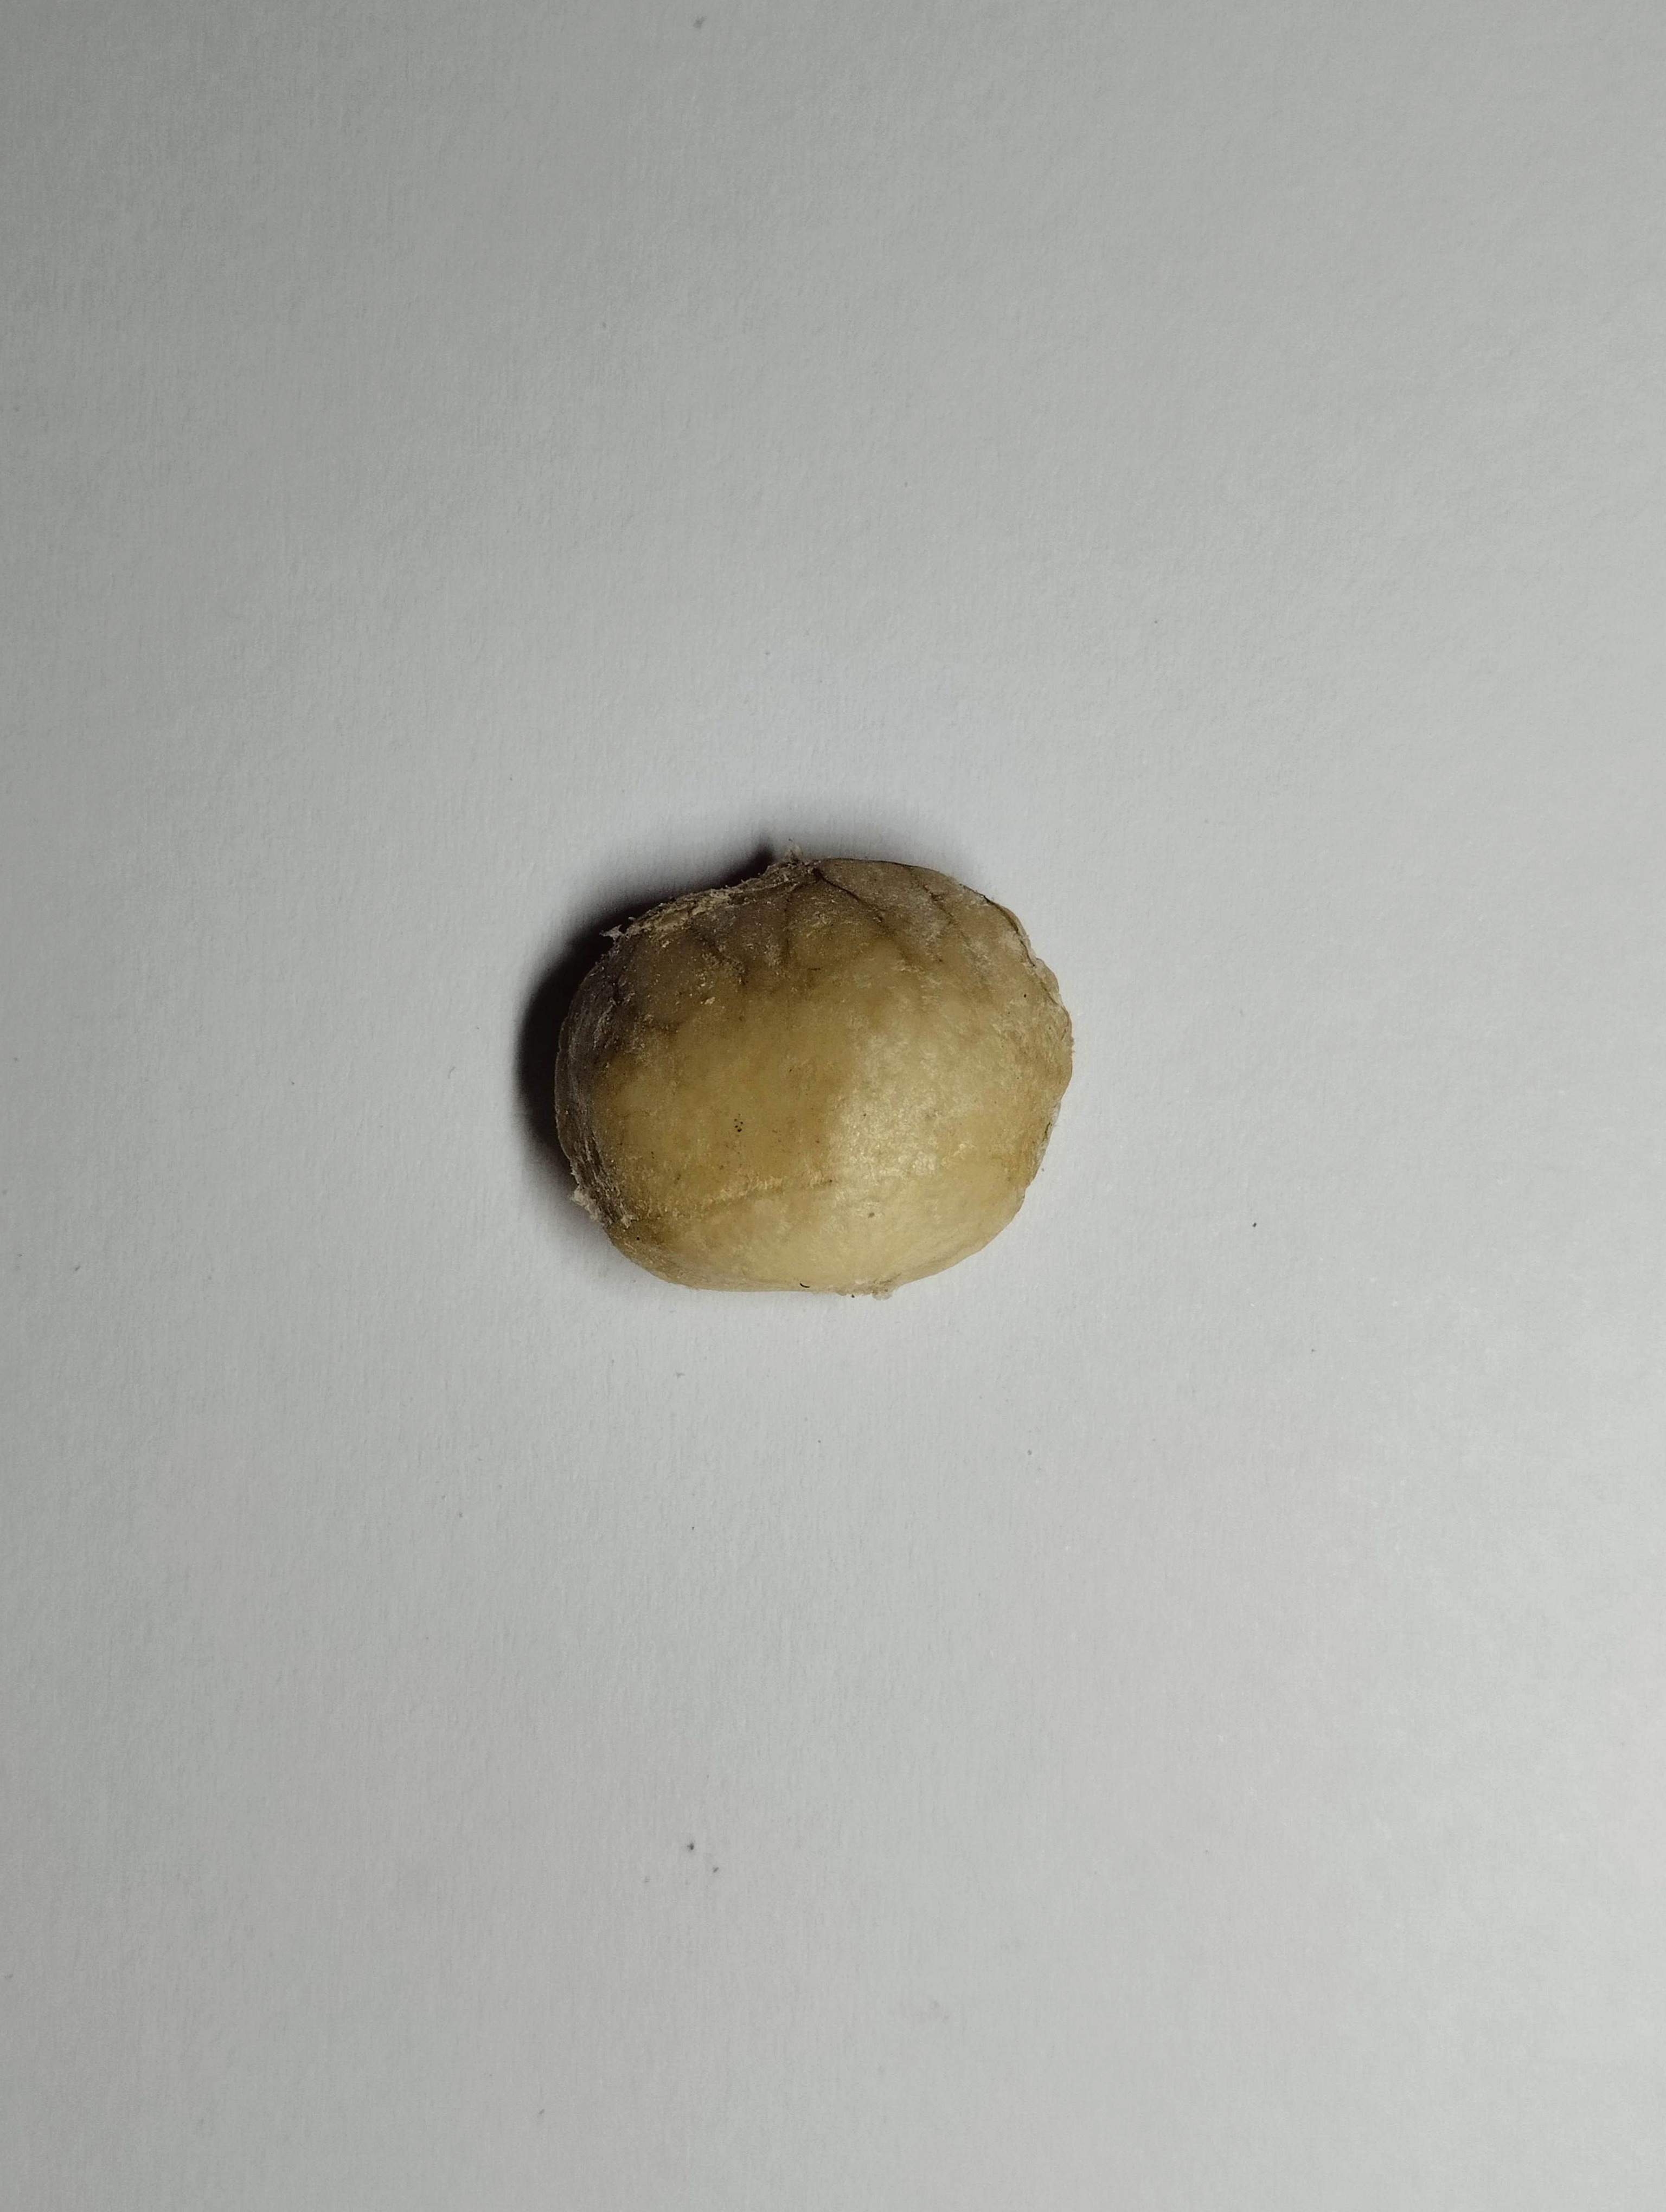
Label: bagus (good seed)